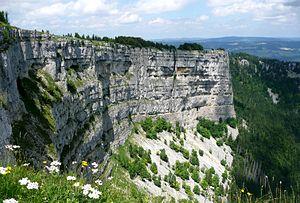
La Suisse est un pays d'Europe occidentale composé de 26 cantons souverains ayant pour capitale fédérale la ville de Berne. Elle est entourée de cinq pays : l'Autriche et le Liechtenstein à l'est, l'Allemagne au nord, la France à l'ouest et l'Italie au sud, et ne dispose pas d'accès à la mer.